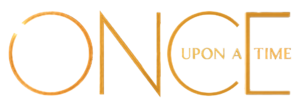
Logo original utilisé pour la promotion de la série télévisée Once Upon A Time (texte).
Once Upon a Time ou Il était une fois au Québec est une série télévisée fantastique américaine en 156 épisodes de 43 minutes créée par Edward Kitsis et Adam Horowitz, basée principalement sur les contes de fées et diffusée entre le 23 octobre 2011 et le 18 mai 2018 sur le réseau ABC aux États-Unis et au Canada sur le réseau CTV puis sur CTV Two pour la dernière saison.